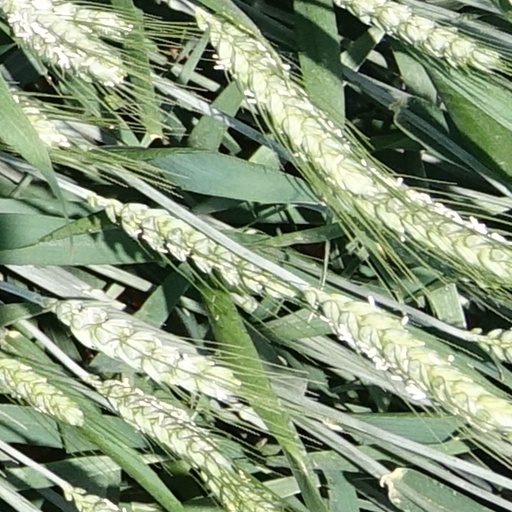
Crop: wheat